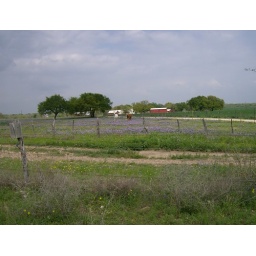
This is our view of the Austin's place where the horses graze in a field of verbena.